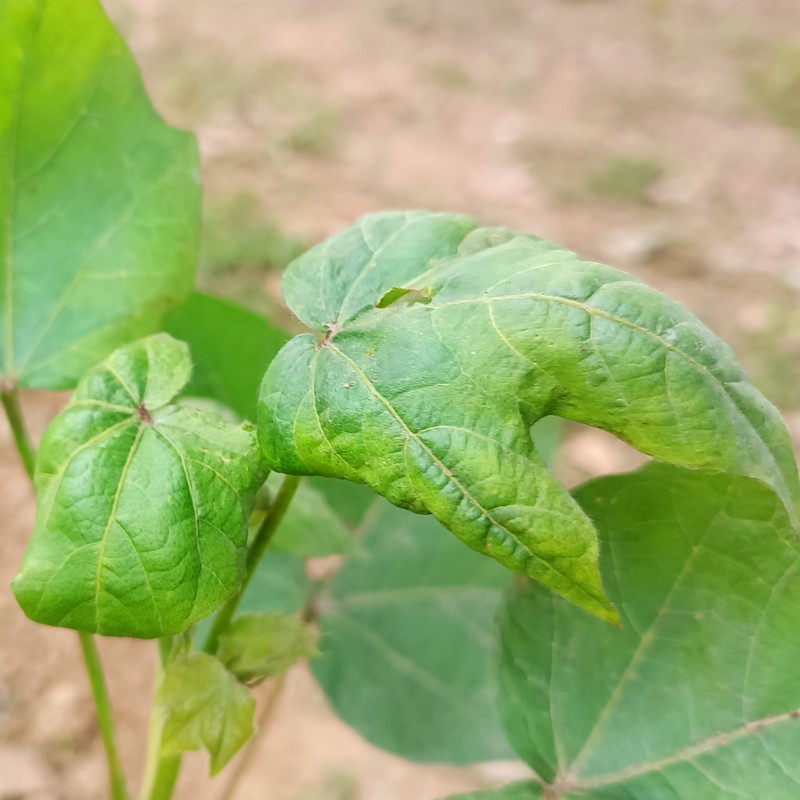
Label: Curl Virus